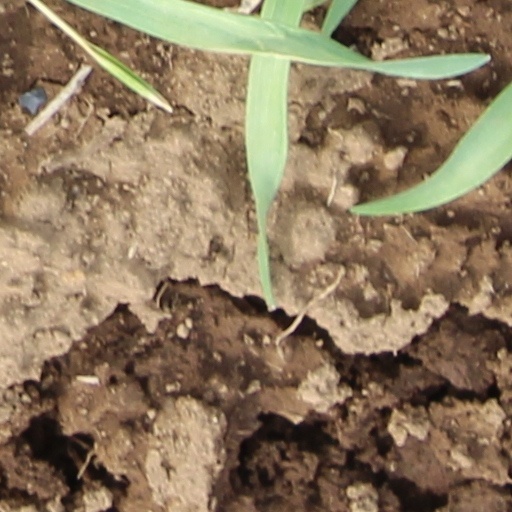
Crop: wheat